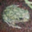
Label: frog